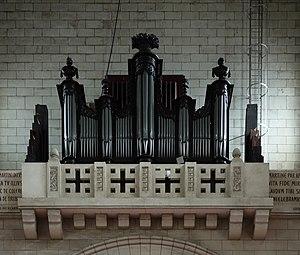
Orgue de la basilique Saint-Martin de Tours (Indre-et-Loire, France).
La basilique Saint-Martin de Tours est un édifice religieux situé à Tours dans le Vieux-Tours, dont la crypte abrite le tombeau de Martin de Tours.